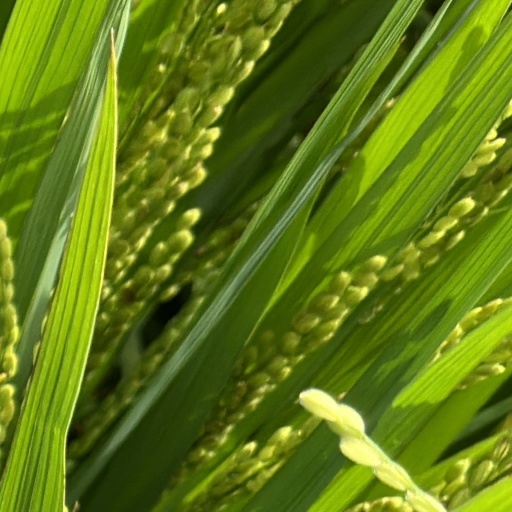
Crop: rice